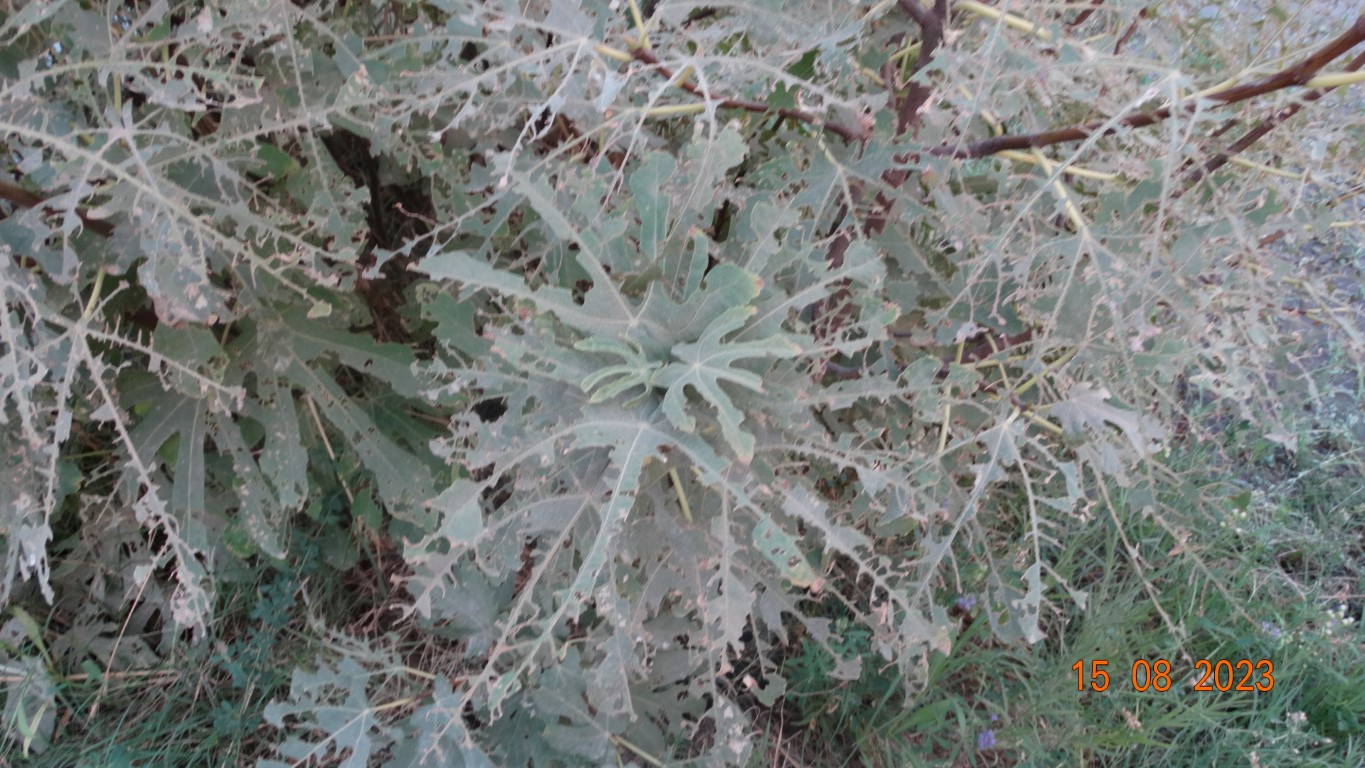
Label: infected